Charlotte Mailliard Shultz

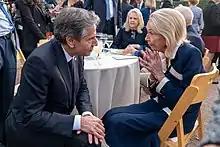
Shultz with Secretary of State Antony Blinken at a memorial reception for her husband, October 2021

In her role as Chief of Protocol for San Francisco, Mailliard oversaw the San Francisco Office of Protocol. Mailliard had been called the "city's premier party-giver" by the "San Francisco Chronicle". Her role as Chief of Protocol began as a volunteer for then-San Francisco mayor Jack Shelley and spanned seven mayoral administrations until mayor Frank Jordan's term. Jordan chose Richard Goldman as his Chief of Protocol. Mayor Willie Brown re-appointed Mailliard to the post in 1996. In total, she served as Chief of Protocol for eight mayoral administrations and during that time brought back the city's "Black and White Ball", organized the 50th anniversary of the Golden Gate Bridge with the Golden Gate Bridge Walk (where one million pedestrians walked across the bridge), and welcomed British royalty and Pope John Paul II on their visits to the city.